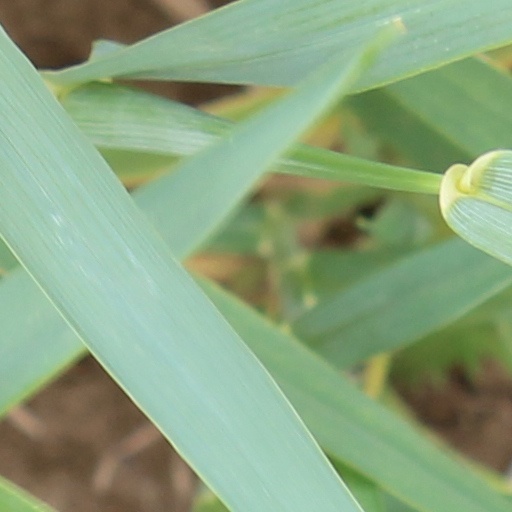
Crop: wheat